Forrest J Ackerman

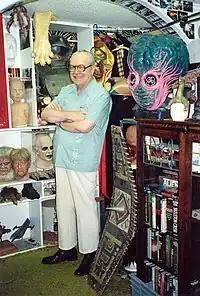
Forrest J Ackerman at the Ackermansion

He attended the 1st World Science Fiction Convention in 1939, where he wore the first "futuristicostume" (designed and created by his girlfriend, Myrtle R Douglas, better known as Morojo), which sparked decades of fan costuming thereafter, the latest incarnation of which is cosplay. He attended every Worldcon but two thereafter during his lifetime.